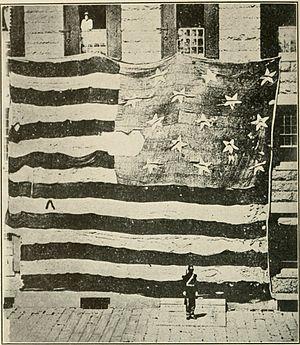
La Star-Spangled Banner, aussi appelée Great Garrison Flag, est un drapeau des États-Unis célèbre pour avoir inspiré l'hymne national américain.